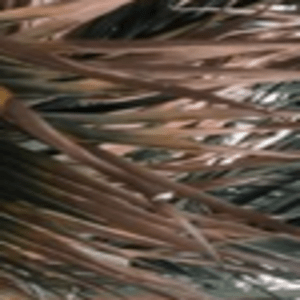
Label: Potassium Deficiency